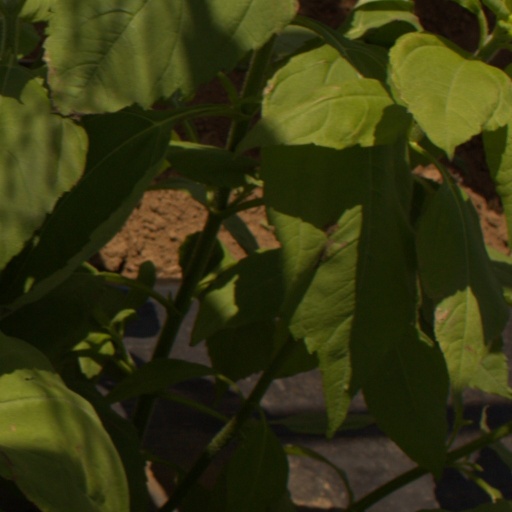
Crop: Jerusalem artichoke